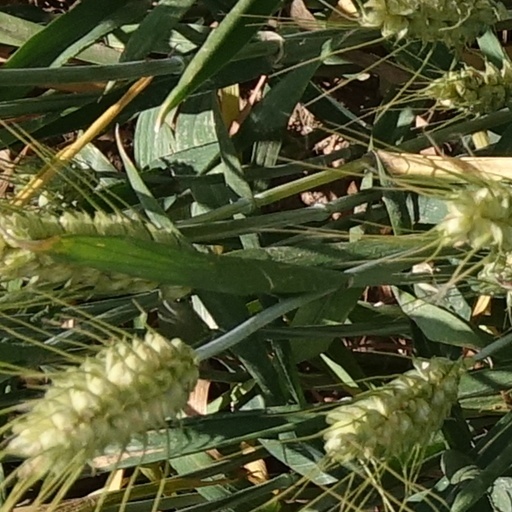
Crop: wheat